PrivatAir

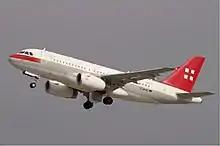
PrivatAir Airbus A319CJ

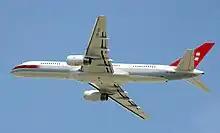
A former PrivatAir Boeing 757-200

Aside from private and corporate charter services, PrivatAir also operated its aircraft on behalf of different international airlines on a long-term basis for scheduled flights.